Numbers 31

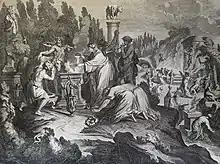
"Idolatry with Baal-Peor" (1970) by Phillip Medhurst

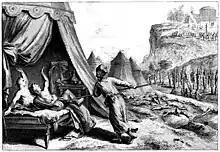
Zimri and Kozbi portrayed as having sex in a regular tent when Phinehas kills them (1700)

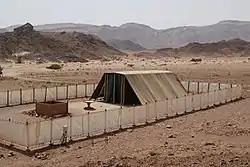
Modern Tabernacle replica in the Timna Valley (2011)

Scholars disagree about the exact motive Yahweh is claimed to have had in ordering Moses to wage the War against the Midianites. Evidently, something that the Israelite man Zimri and especially the Midianite princess Kozbi did was at the root of the conflict, though what offence they allegedly committed is a source of scholarly confusion. It is not clear from chapter 25 alone whether Kozbi – as a Midianite – had anything to do with the Moabites, nor whether she had sex with Zimri, nor whether he had started worshipping other gods because of her, as other Israelite men had with Moabite women according to verse 25:1. Nor is it clear whether she spread an existing plague to the Israelites, or that Yahweh cursed them with a new plague as a punishment for Zimri fraternising with Kozbi, or violating the sanctity of the Tabernacle.